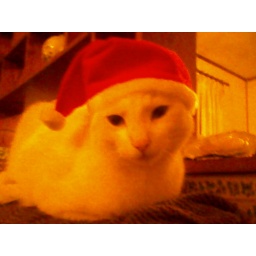
this is my baby in a santa hat how cute